St. Mark's Bookshop

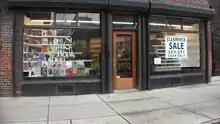
St Marks Bookshop during its clearance sale

Independent bookstores have a long history in New York. Other examples include The Strand, Westsider, McNally Jackson, Shakespeare & Co, WORD, Longitude, Bluestockings, and Housing Works and in Brooklyn, powerHouse, BookCourt,